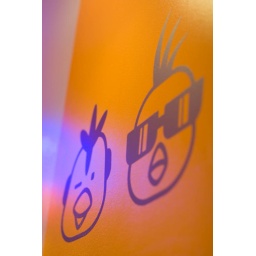
unidentified flying chickens, a korean fried chicken joint (ny mag's #1 spot), near my sister's place in queens